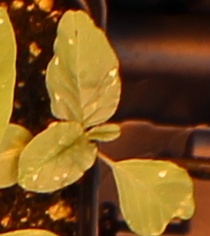
Label: Palmer Amaranth